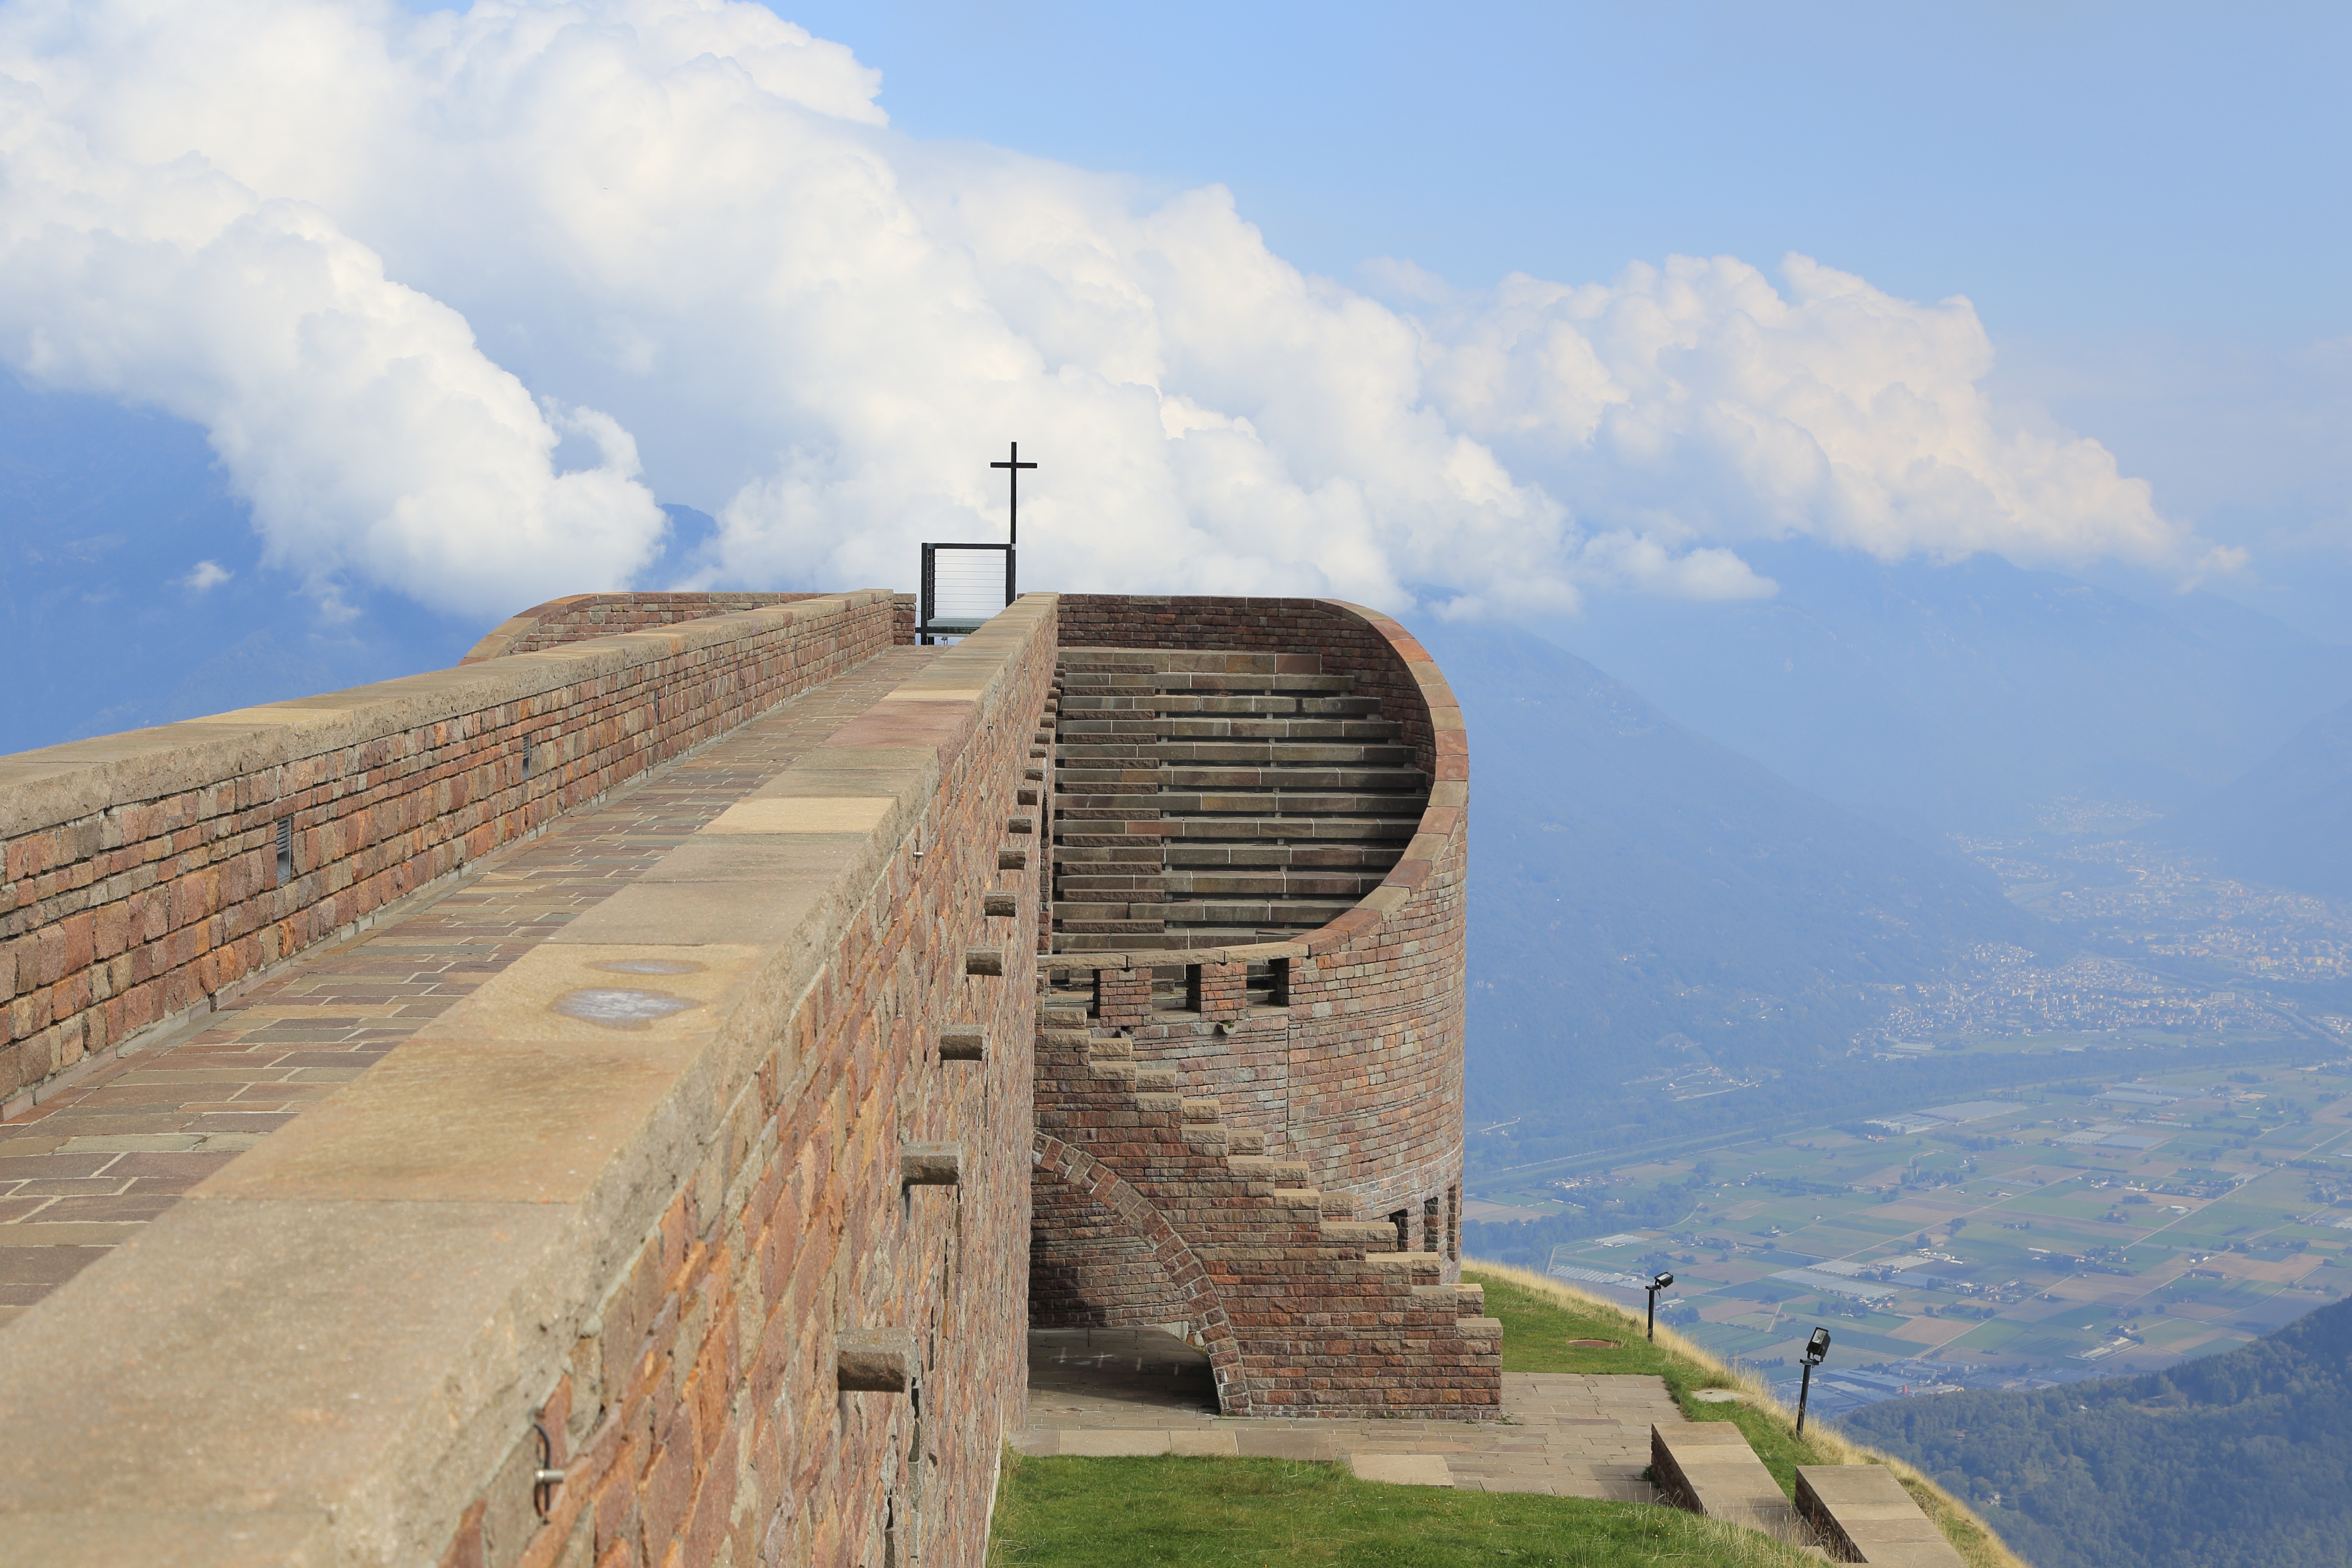
sea, coast, mountain, architecture, hill, building, mountain range, tower, religion, landmark, church, reservoir, fortification, tourism, ticino, aerial photography, monte tamaro, mario botta